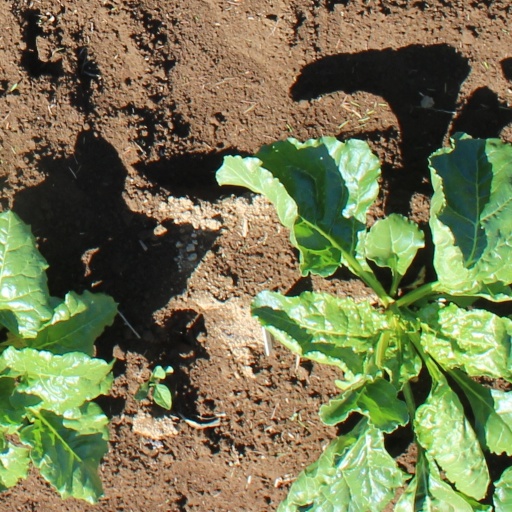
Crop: sugar beet